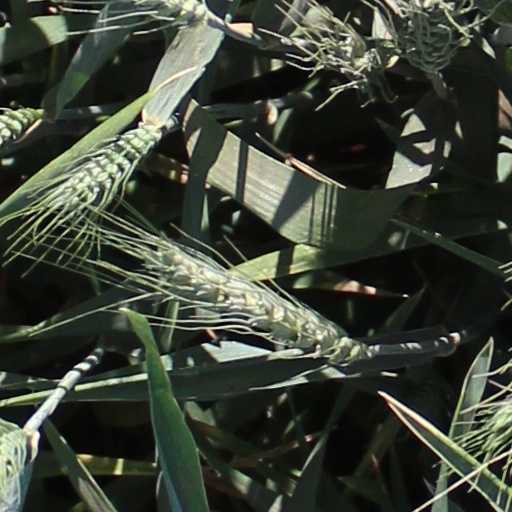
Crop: wheat